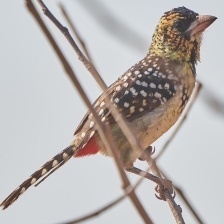
Species: D-ARNAUDS BARBET
Scientific name: TRACHYPHONUS DARNAUDII